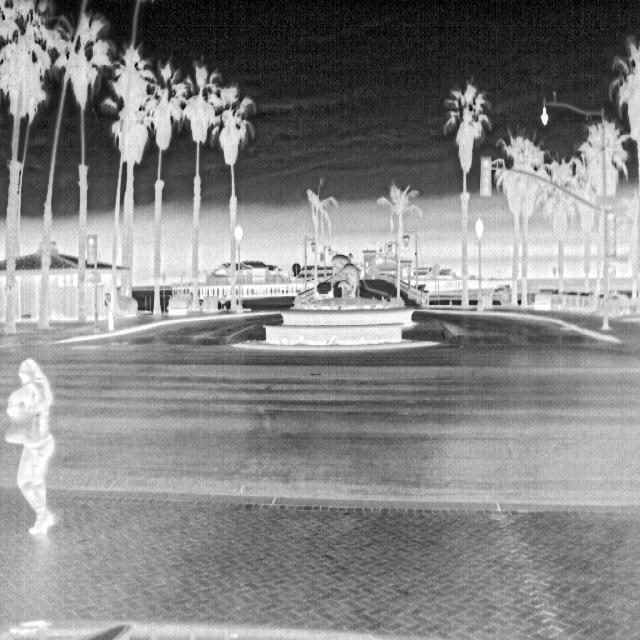
Detected objects:
label: person